Bengal tiger

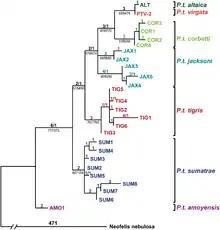
Phylogenetic relationship of tiger populations

Results of a genetic analysis of 32 tiger samples indicate that the Bengal tiger samples grouped into a different clade than the Siberian tiger samples.